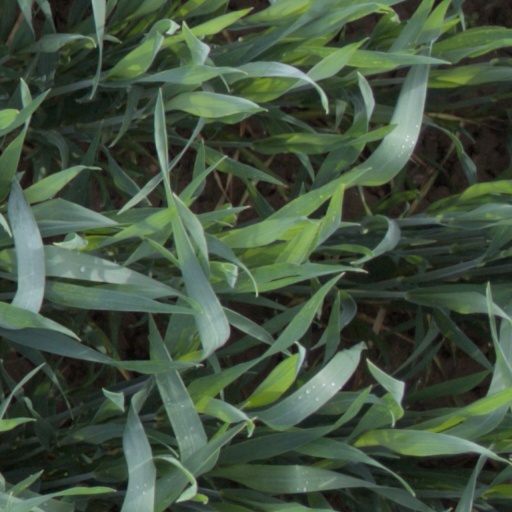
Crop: wheat